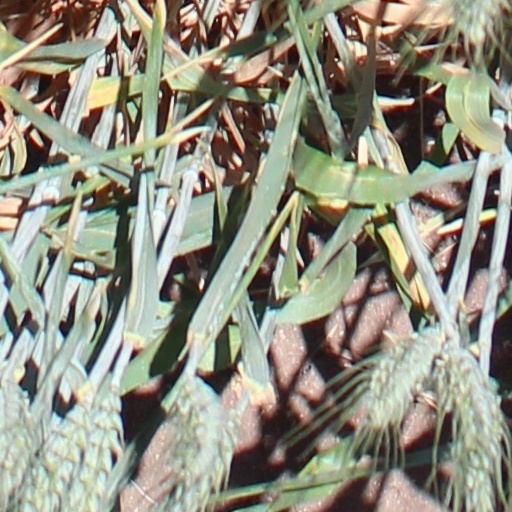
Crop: wheat